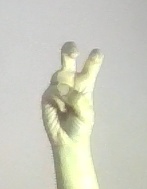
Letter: toot